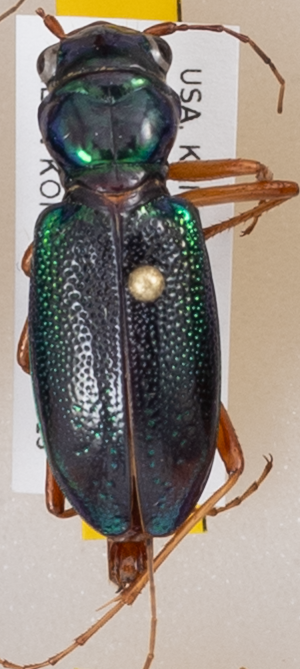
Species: Tetracha virginica
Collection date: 2018-08-13
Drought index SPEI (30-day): -0.32
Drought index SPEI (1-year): -2.09
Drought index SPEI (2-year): -1.28